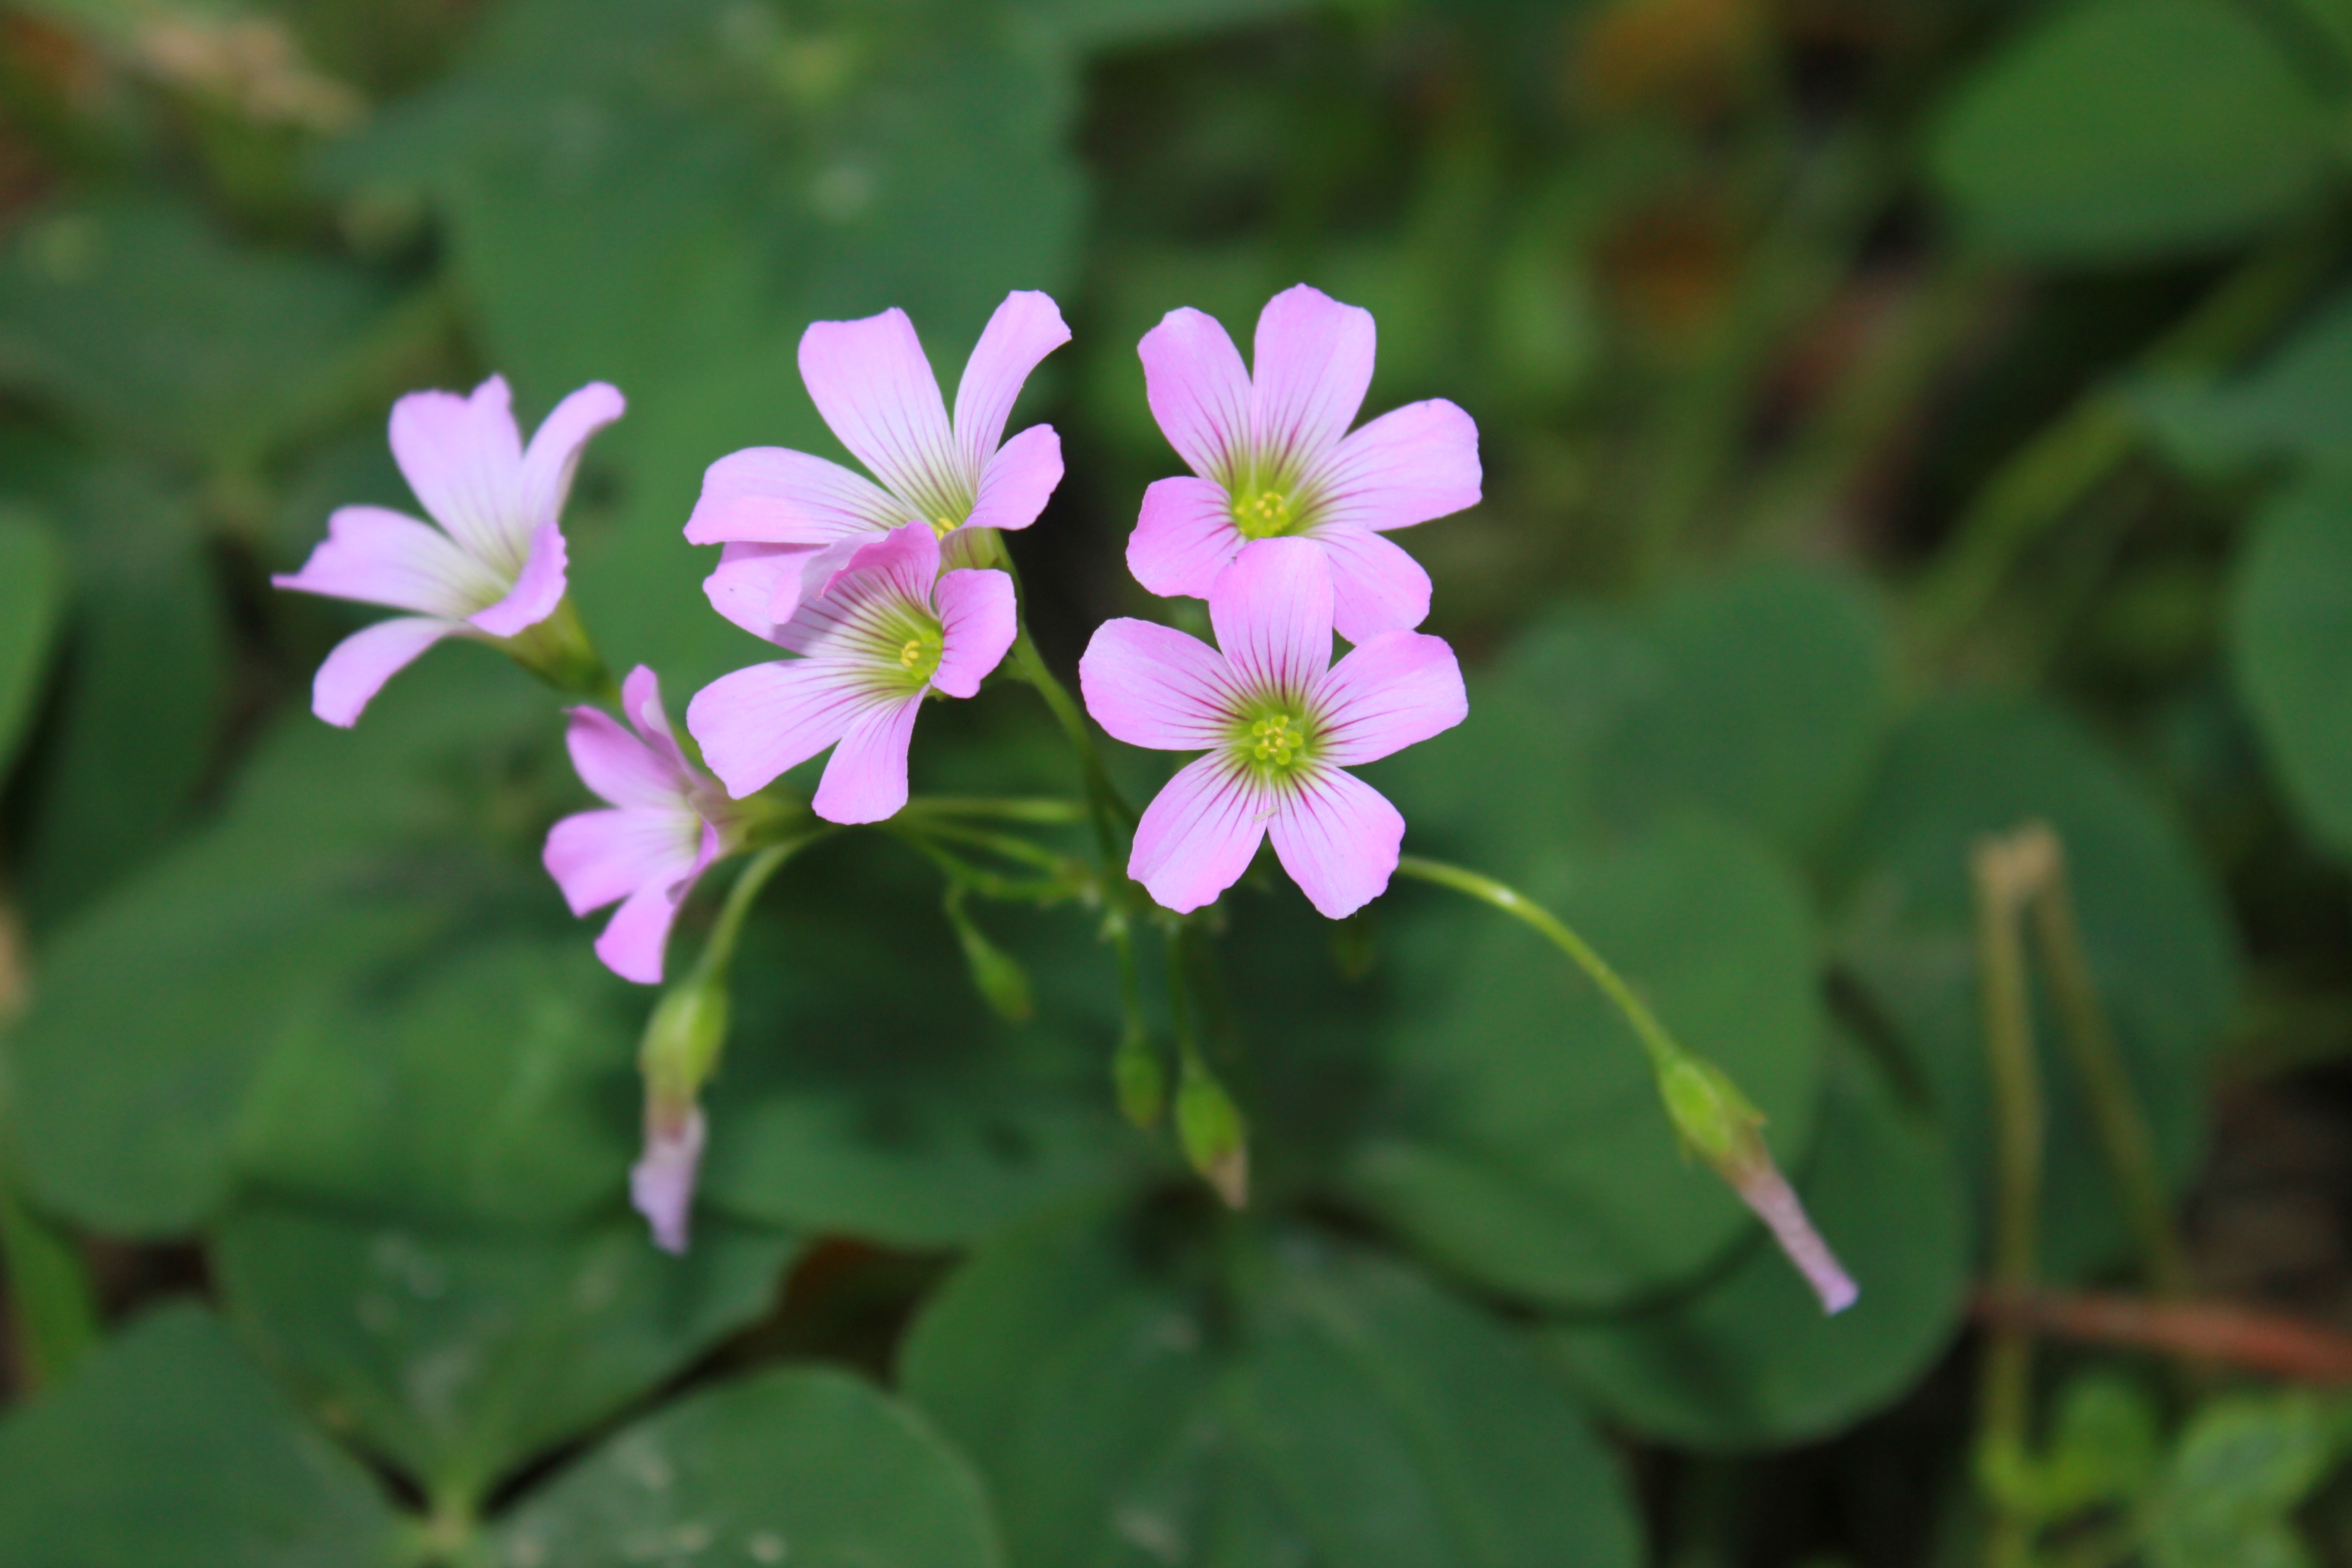
plant, flower, petal, botany, flora, wildflower, geranium, linda, flowering plant, mato, annual plant, land plant, geraniales